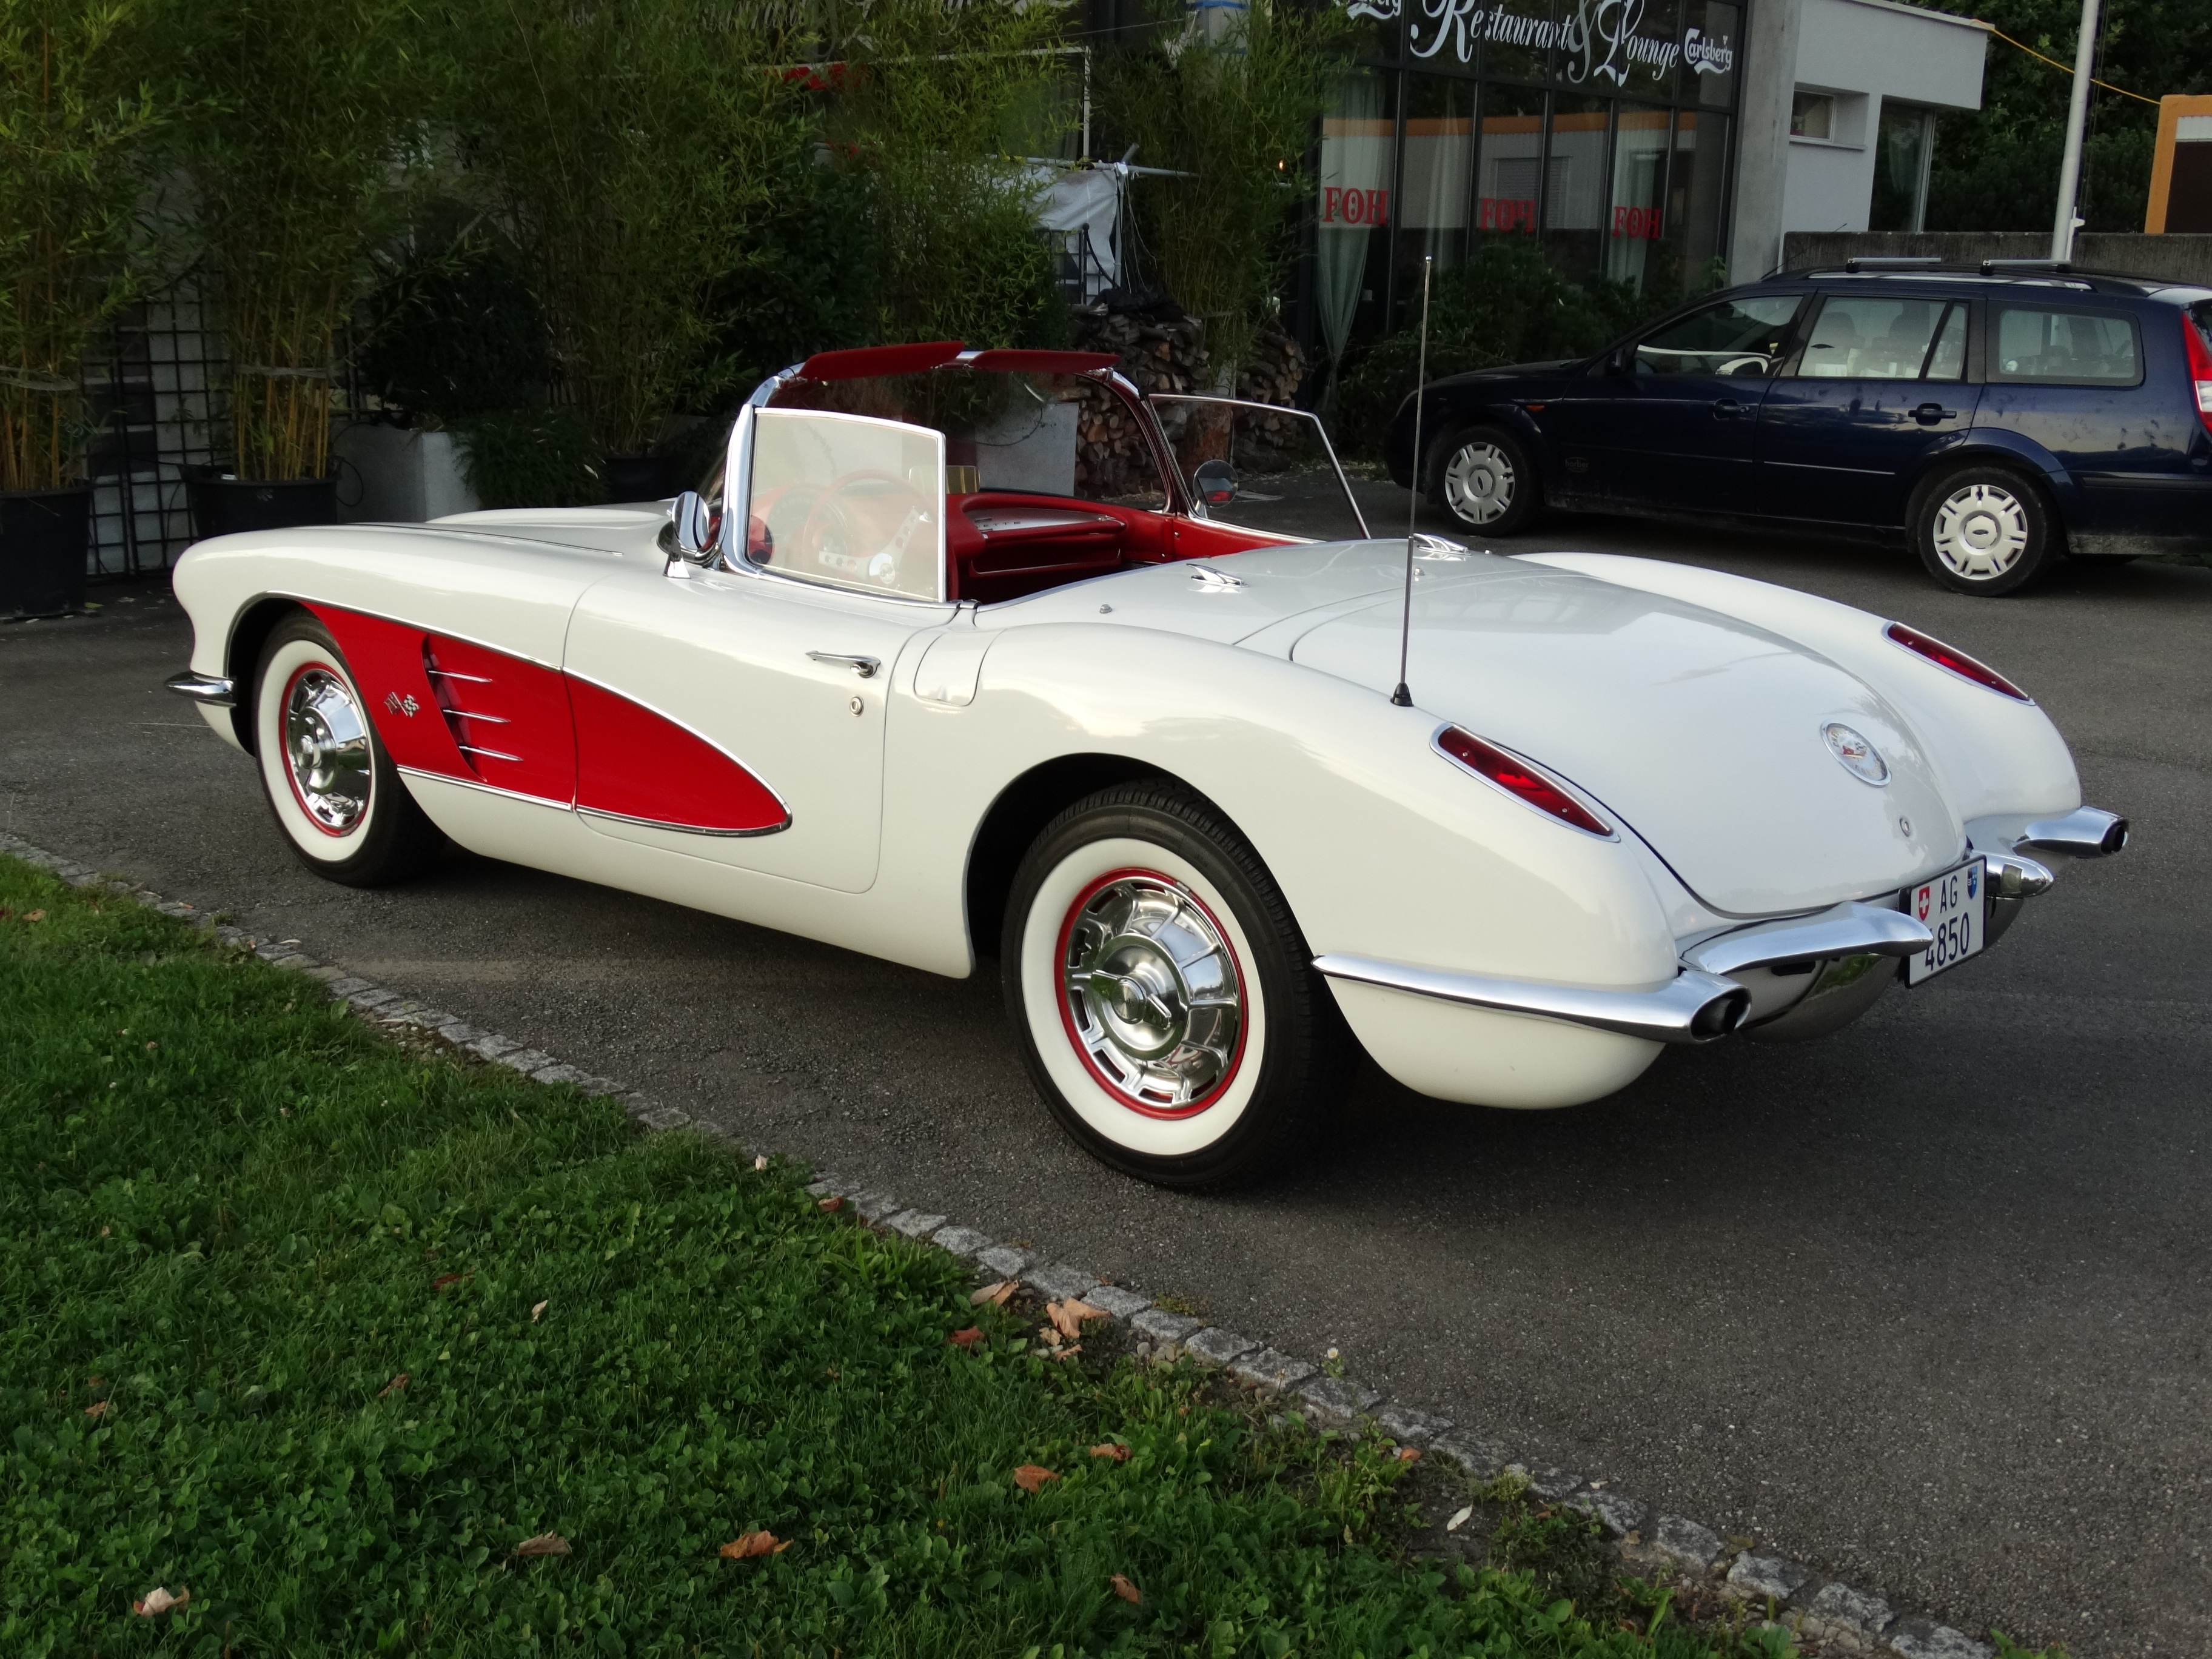
car, old, vehicle, museum, auto, automotive, sports car, muscle car, race car, oldtimer, chevrolet, convertible, rarity, antique car, land vehicle, automobile make, automotive exterior, compact car, automotive design